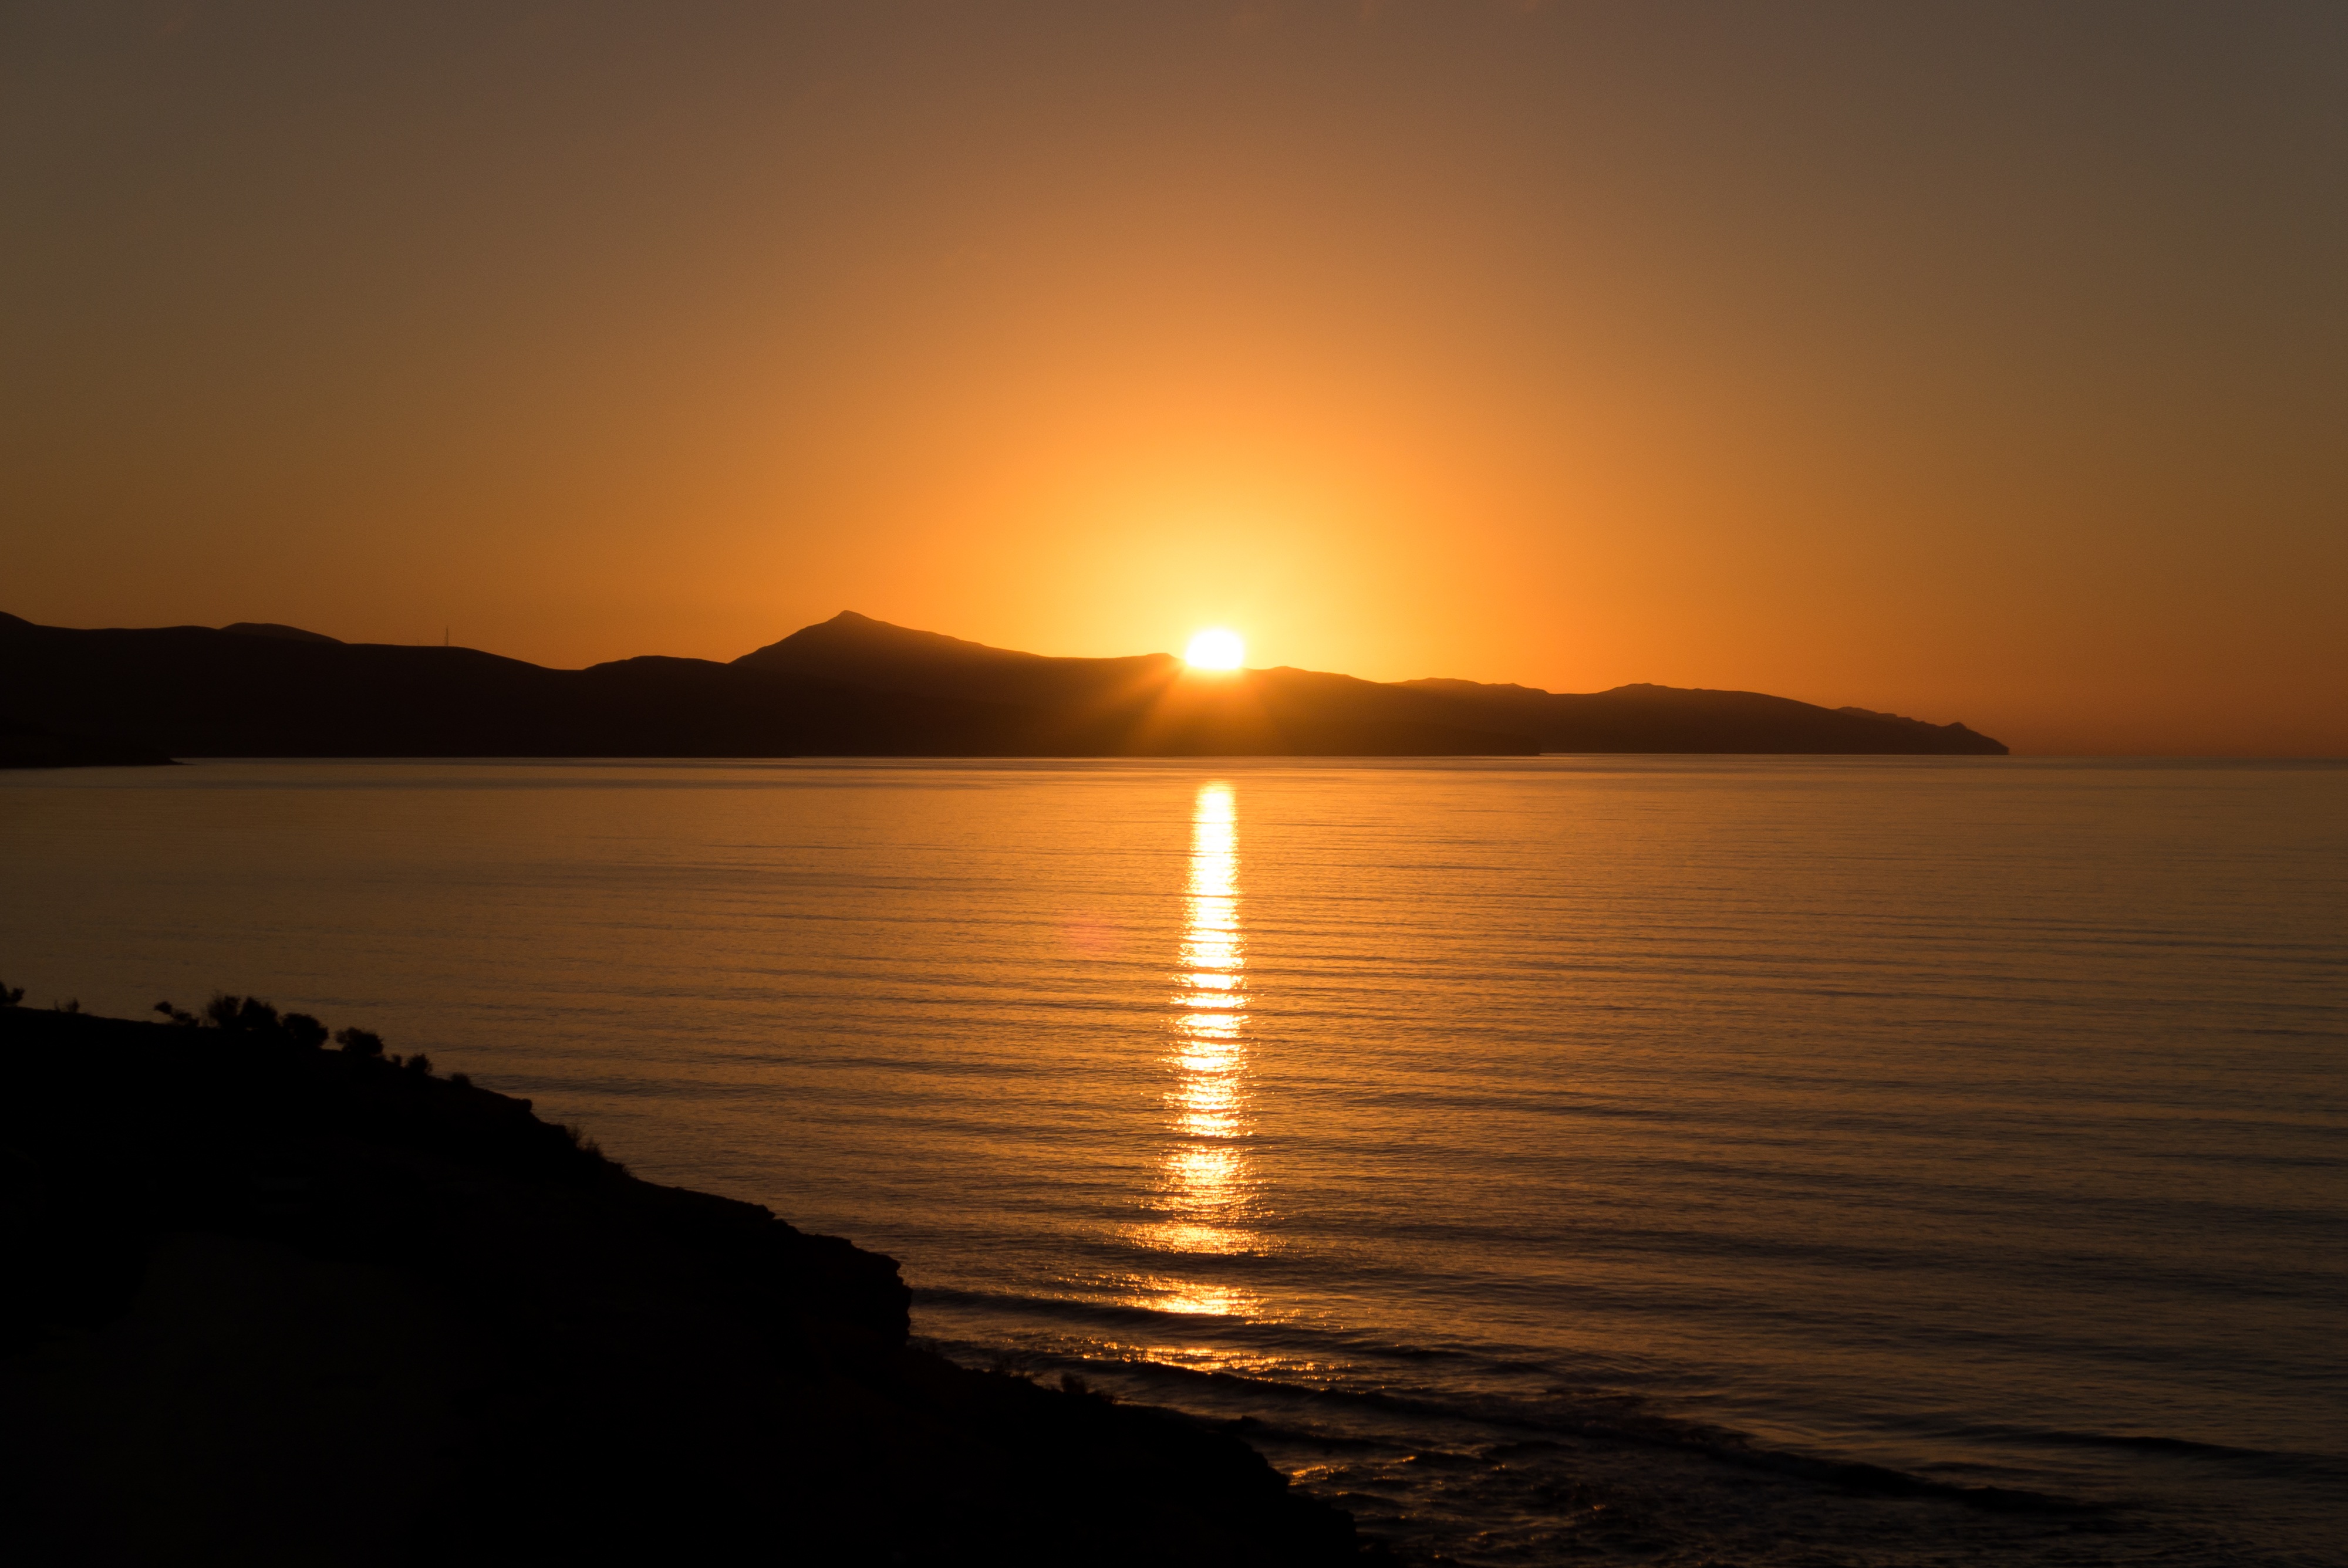
beach, sea, coast, ocean, horizon, sun, sunrise, sunset, sunlight, morning, dawn, dusk, evening, bay, mirroring, fuerteventura, morgenstimmung, afterglow, sunrise on the sea